List of LGBTQ Jews

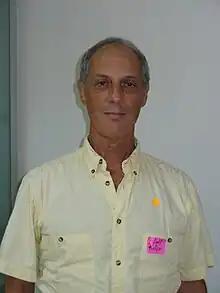
Jonathan Danilowitz

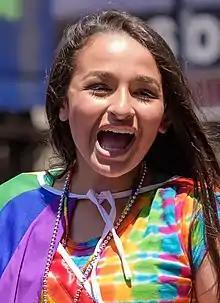
Jazz Jennings

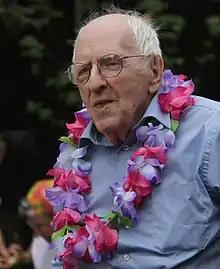
Frank Kameny

Frank Kameny, prominent gay rights activist from 1957 to 2011 (born to Jewish parents but became an atheist)